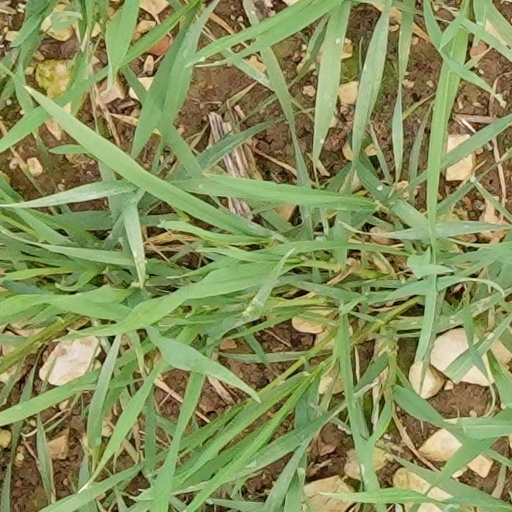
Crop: wheat